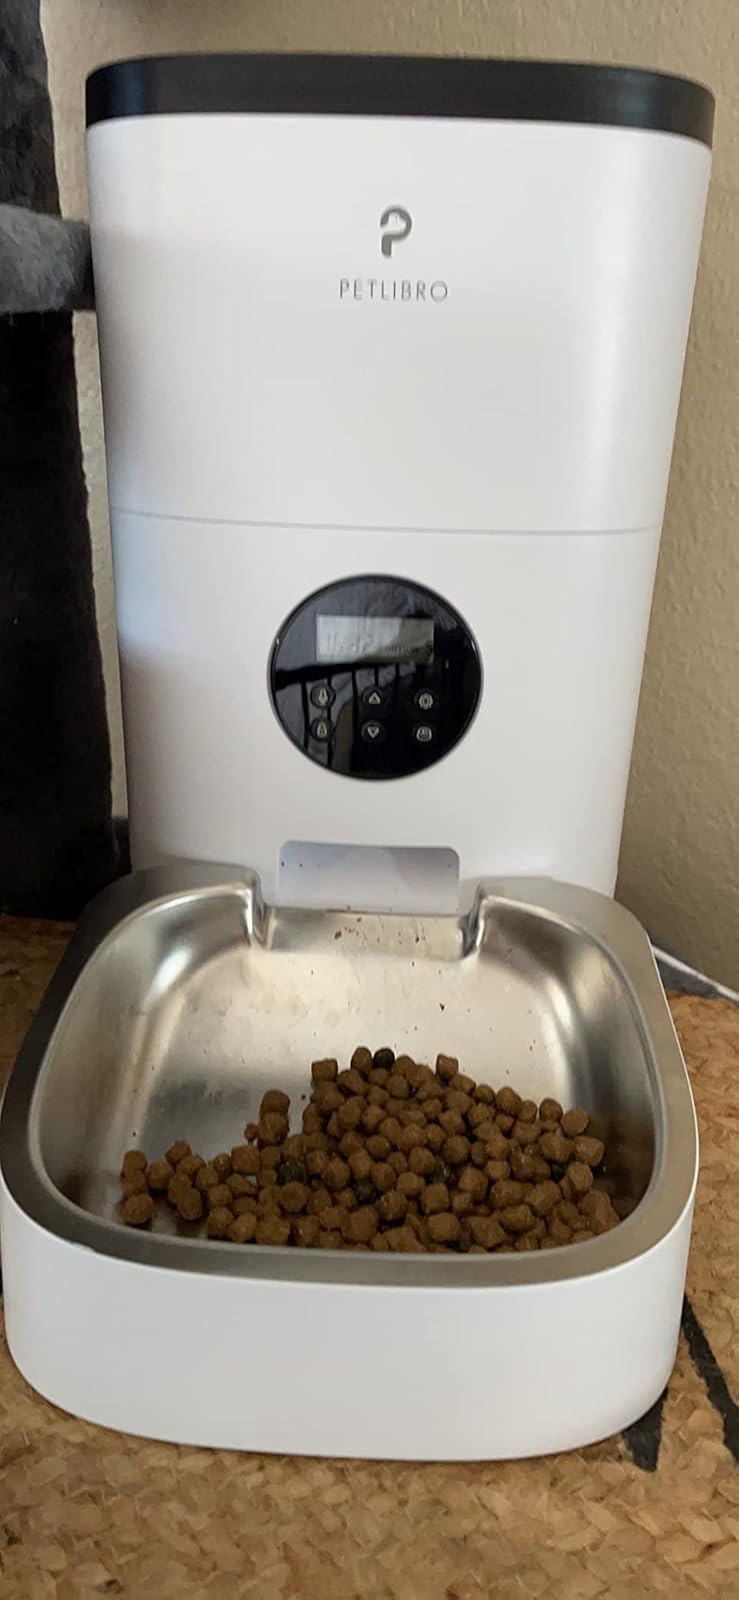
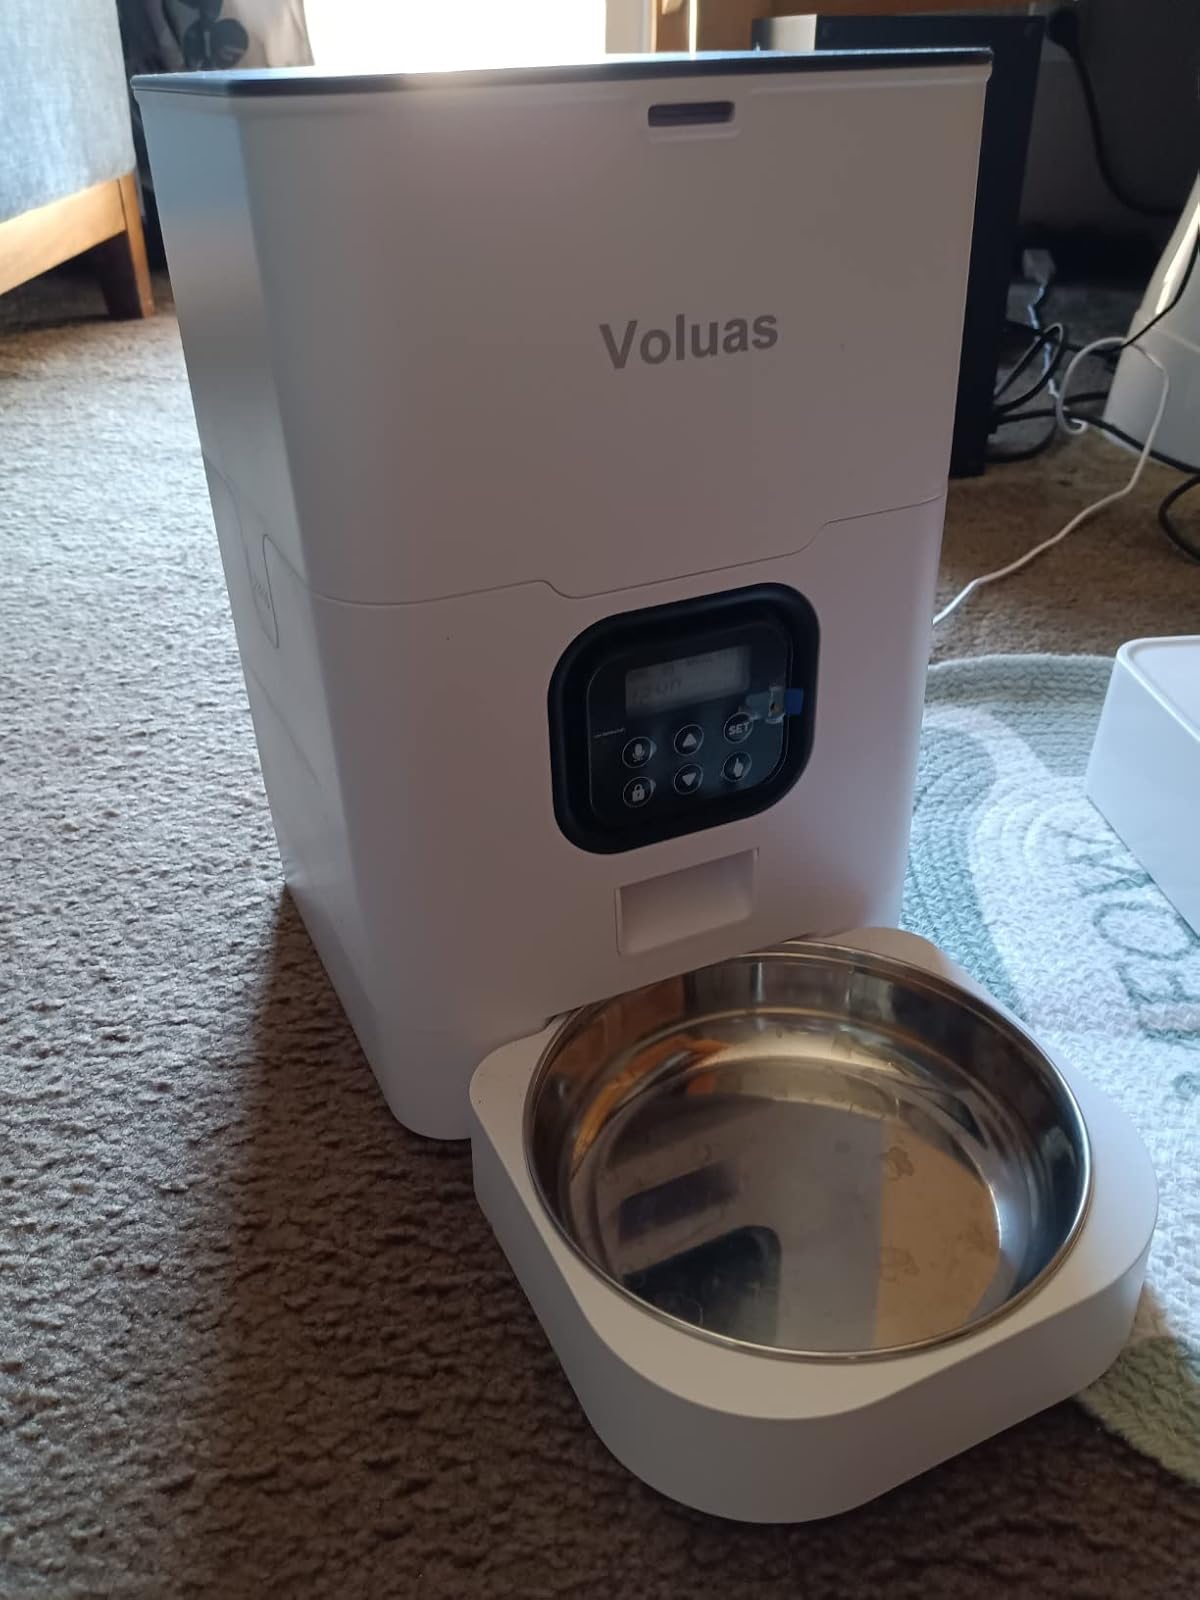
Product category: items_feeder
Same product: no